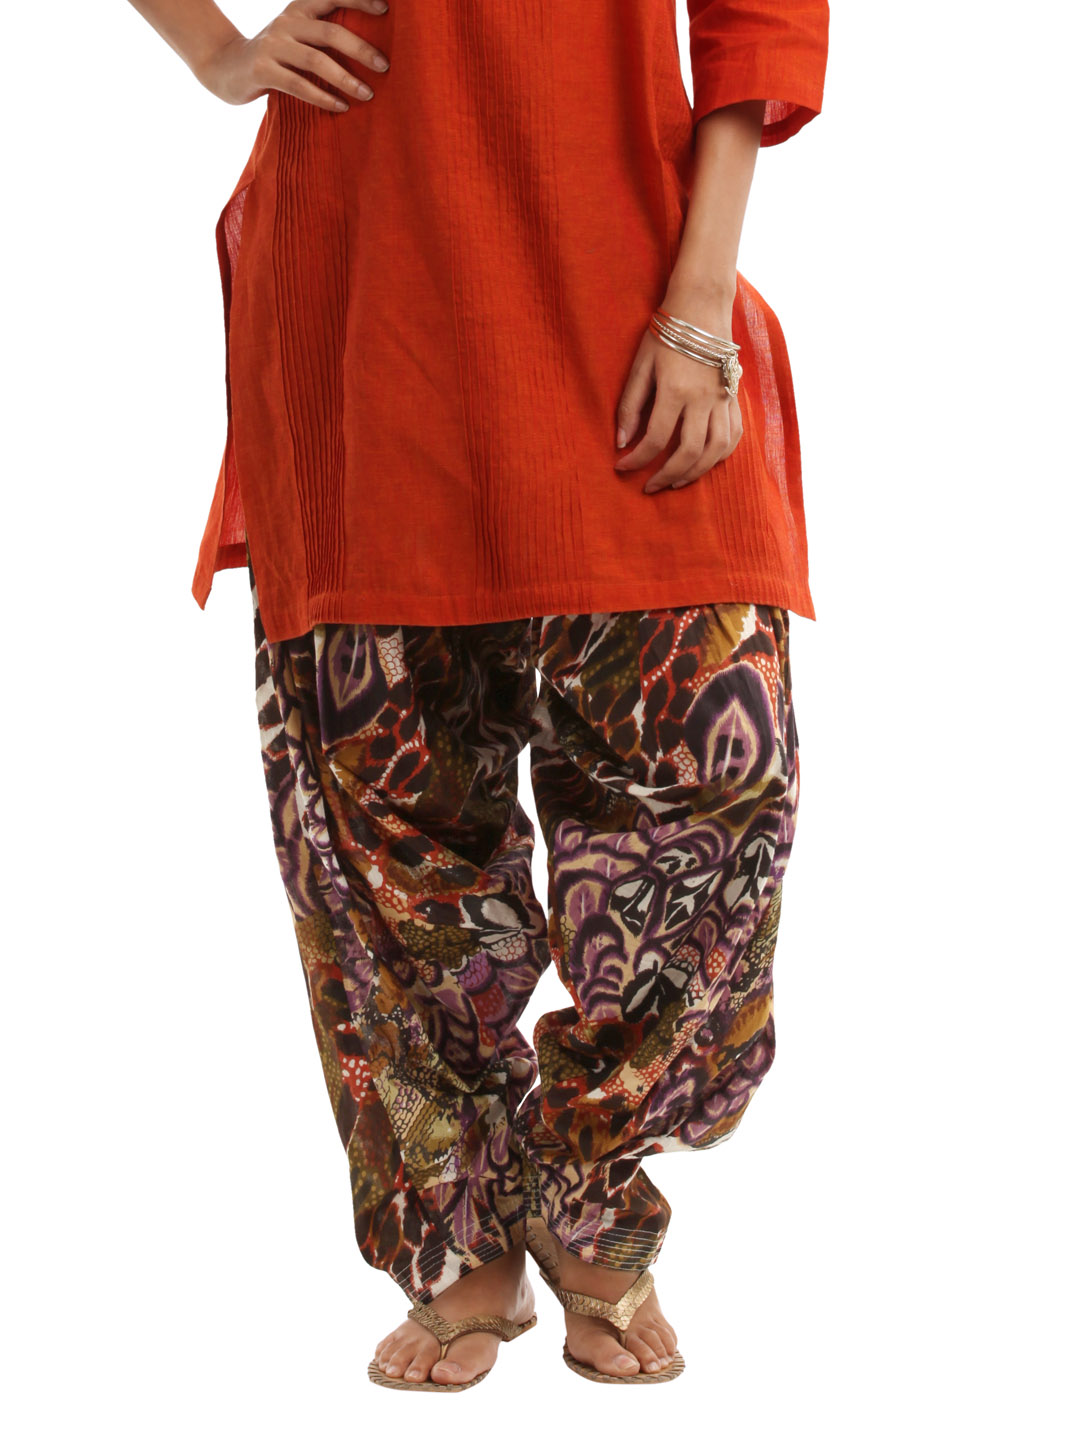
Shree Women Brown & Black Patiala
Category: Apparel / Bottomwear / Patiala
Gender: Women
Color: Brown
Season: Fall 2012
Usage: Ethnic